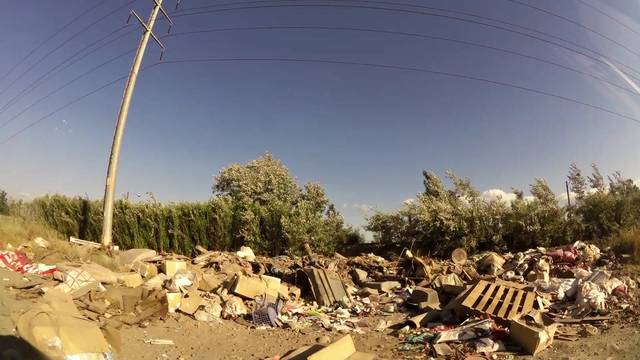
Region: Chile
Coordinates: -33.538, -70.762